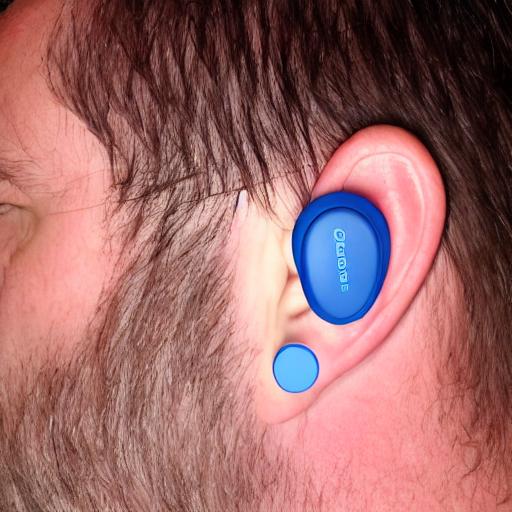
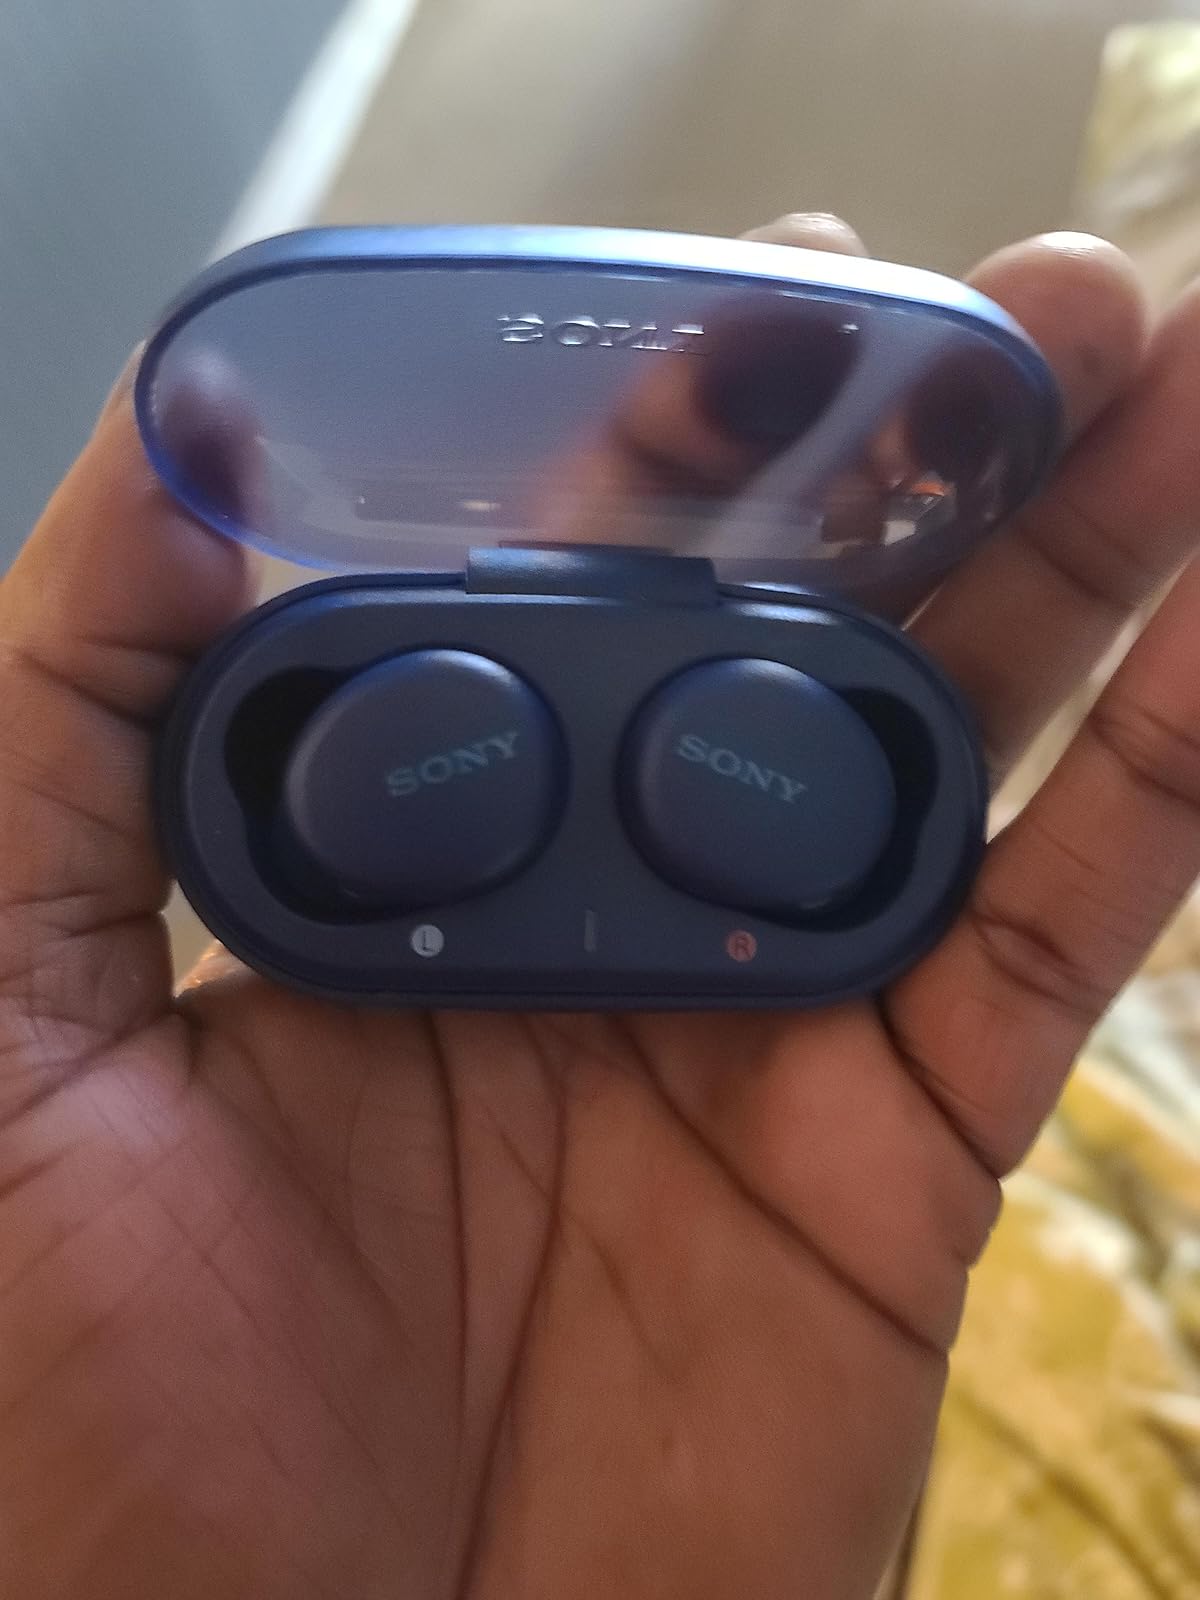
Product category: earbuds
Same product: no